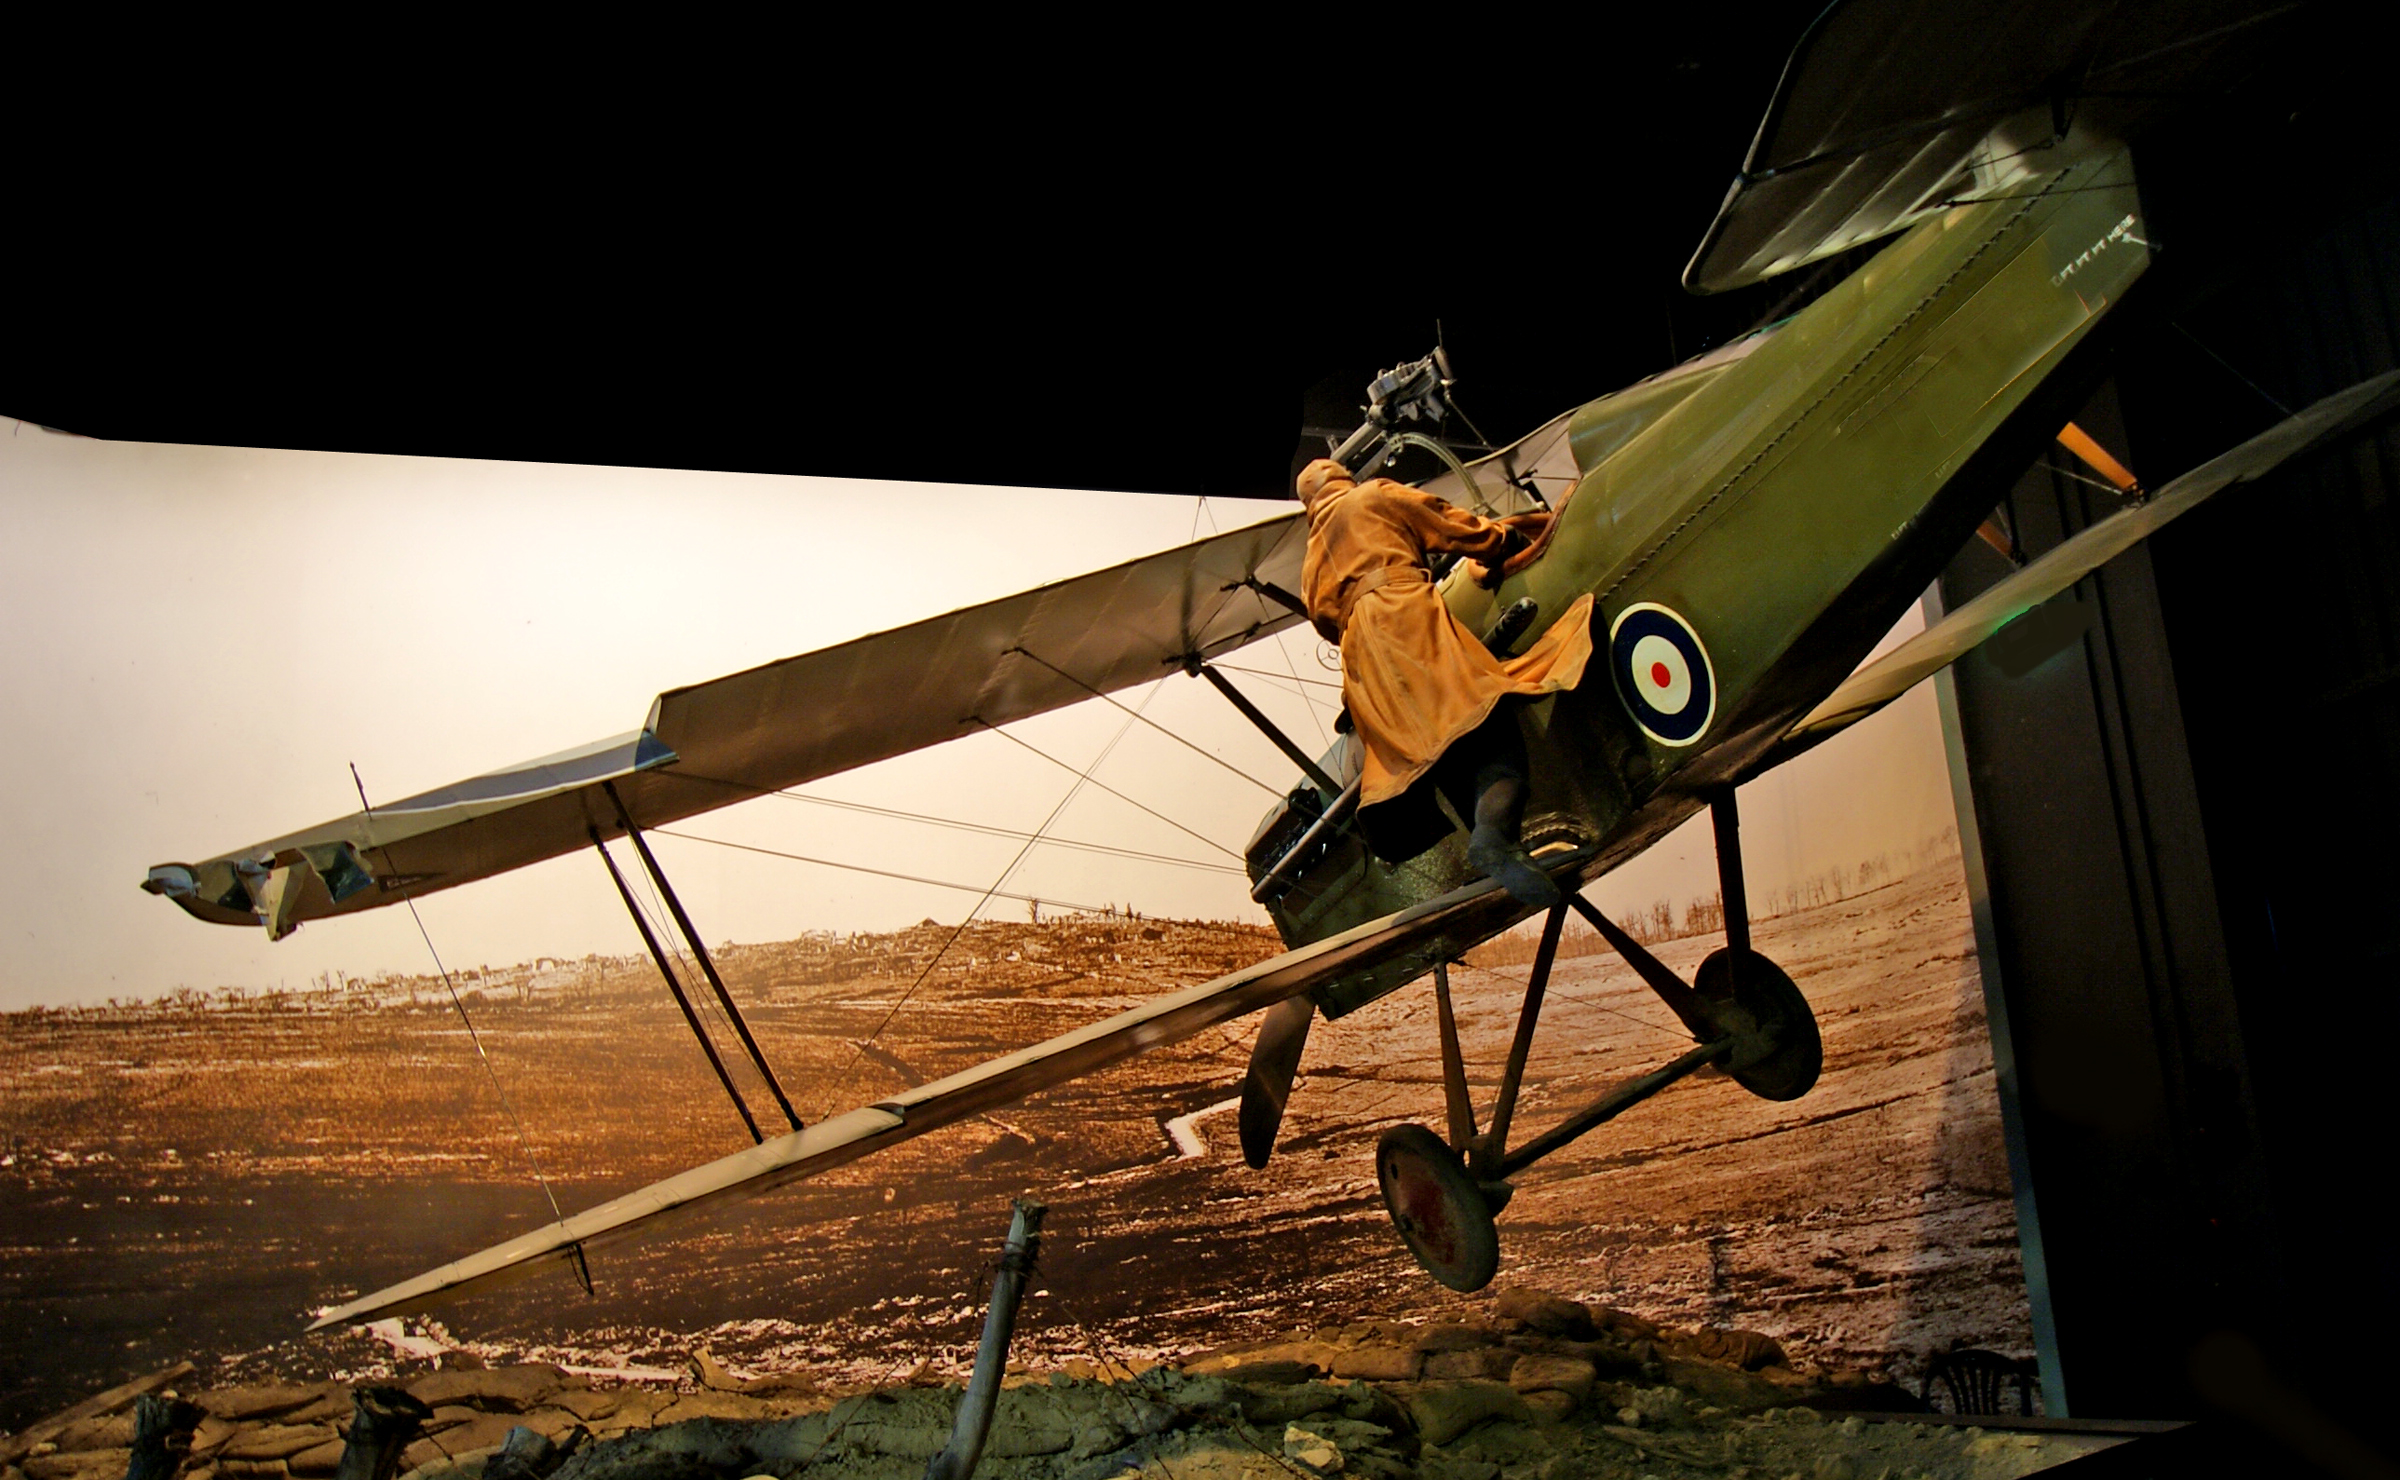
wing, airplane, aircraft, vehicle, museum, aviation, flight, newzealand, fighteraircraft, airshow, ww1, aircraftww1omaka, germanfightersww1, screenshot, atmosphere of earth